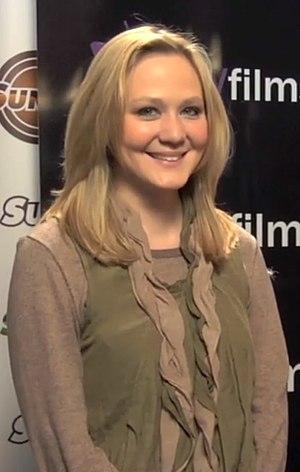
Louisa Krause, née à Falls Church le 20 mai 1986, est une actrice américaine.